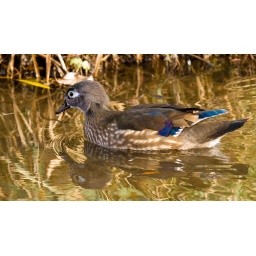
Yes, the male is colourful and got more of attention, I think the female is often under admired.